São Januário

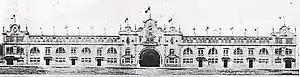
Main facade of the stadium in 1927

A chapel, known in Portuguese as "Capela de Nossa Senhora das Vitórias", is located between the stadium and the adjacent aquatic park. The project of this chapel was made by Álvaro Nascimento Rodrigues and José Ribeiro de Paiva and it was opened on August 15, 1955.